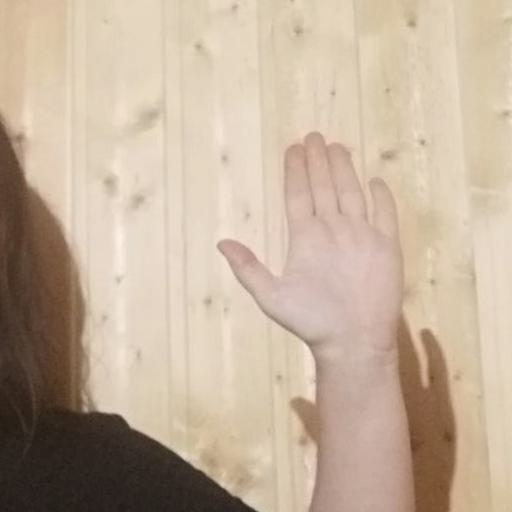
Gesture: stop